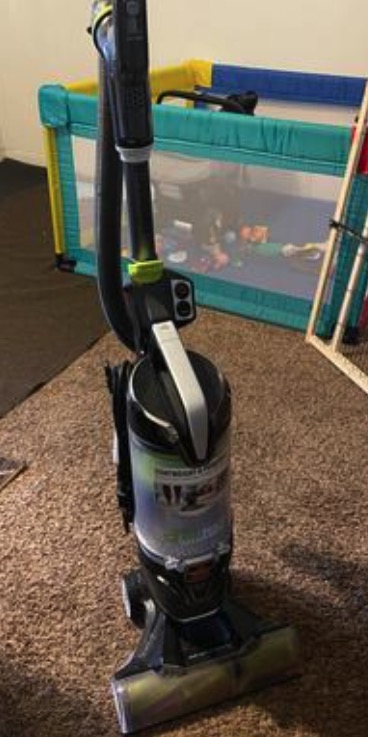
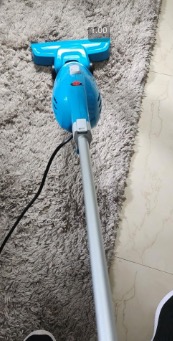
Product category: items_vacuum
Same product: no